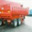
Label: truck